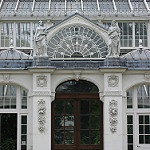
Label: buildings